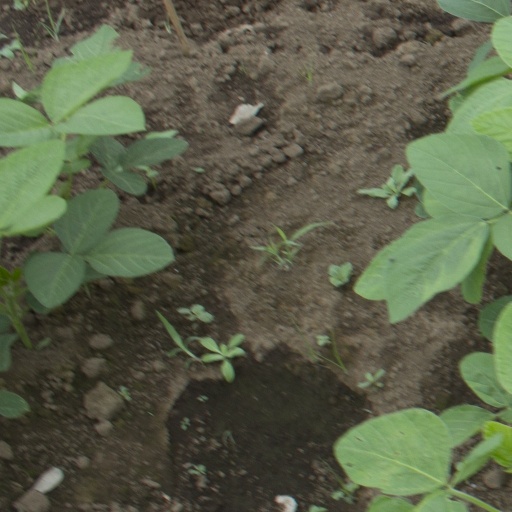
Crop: soybean